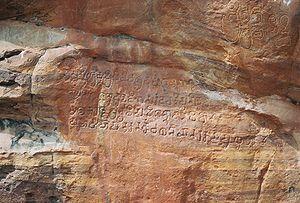
Cet article concerne les événements concernant l'architecture qui se sont déroulés durant le VIᵉ siècle :
Badami est une petite ville de l'État du Karnataka en Inde, située dans le district de Bagalkot, à environ 120 km au sud de Bijapur.